Ernest Soares

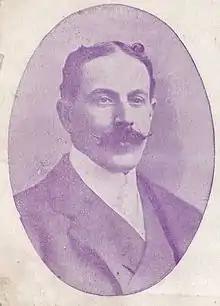
Ernest Soares

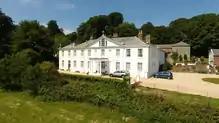
Upcott House in the parish of Pilton, near Barnstaple, Devon, residence of Soares from 1901 to pre-1917

Sir Ernest Joseph Soares (20 October 1864 – 15 March 1926) was a British solicitor and Liberal politician. He resided at 36 Princes Gate, London, and of Upcott House in the parish of Pilton, near Barnstaple in North Devon,